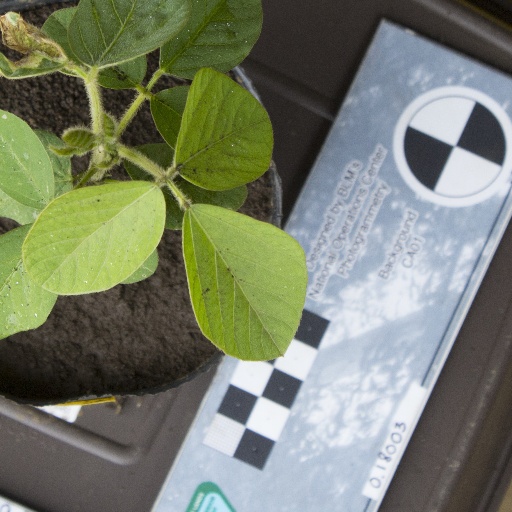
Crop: soybean